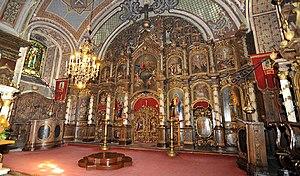
L'église Saint-Jean de Sombor est une église orthodoxe serbe située à Sombor, en Serbie et dans la province de Voïvodine. Elle figure sur la liste des monuments culturels d'importance exceptionnelle de la République de Serbie.
Pavel Đurković ; né en 1772 à Baja et mort en 1830 à Odessa est un peintre serbe. Il a notamment peint des iconostases et des portraits.